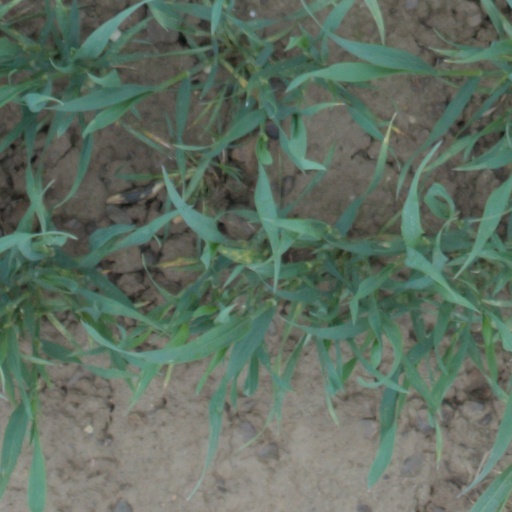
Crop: wheat